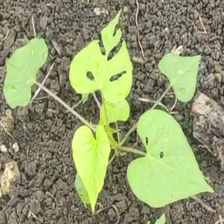
Weed species: Obscure_morning _glory(Ipomoea obscura)